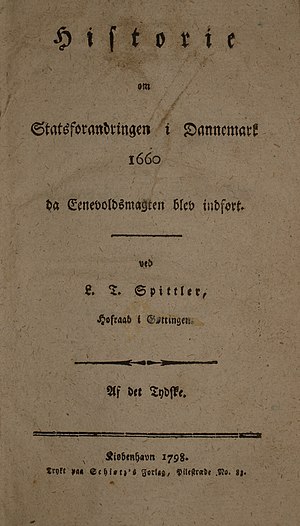
Ludwig Timotheus Spittler
Titelbladet til den danske oversættelse af Ludwig Timotheus Spittlers Historie om Statsforandringen i Dannemark 1660 (Geschichte der dänischen Revolution im Jahr 1660 (1796)) fra 1798.
Friherre Ludwig Timotheus Spittler var en tysk historiker og kirkehistoriker.